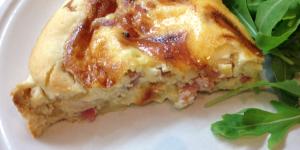
quiche lorraine